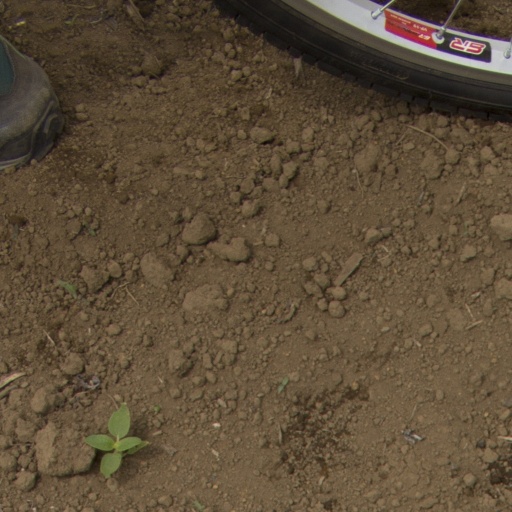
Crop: Jerusalem artichoke